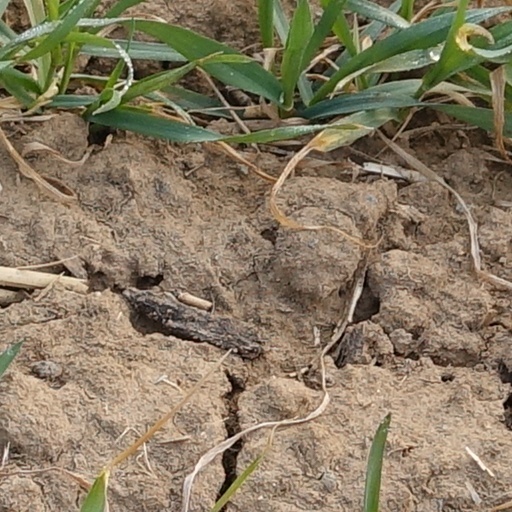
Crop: wheat